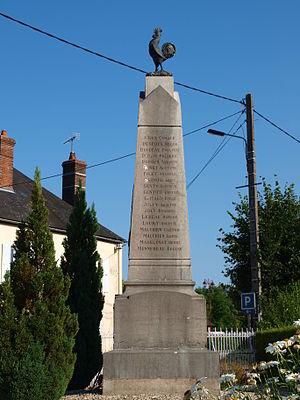
Mézilles (Yonne, France)
Mézilles est une commune française située en Puisaye dans le département de l'Yonne en région Bourgogne-Franche-Comté.